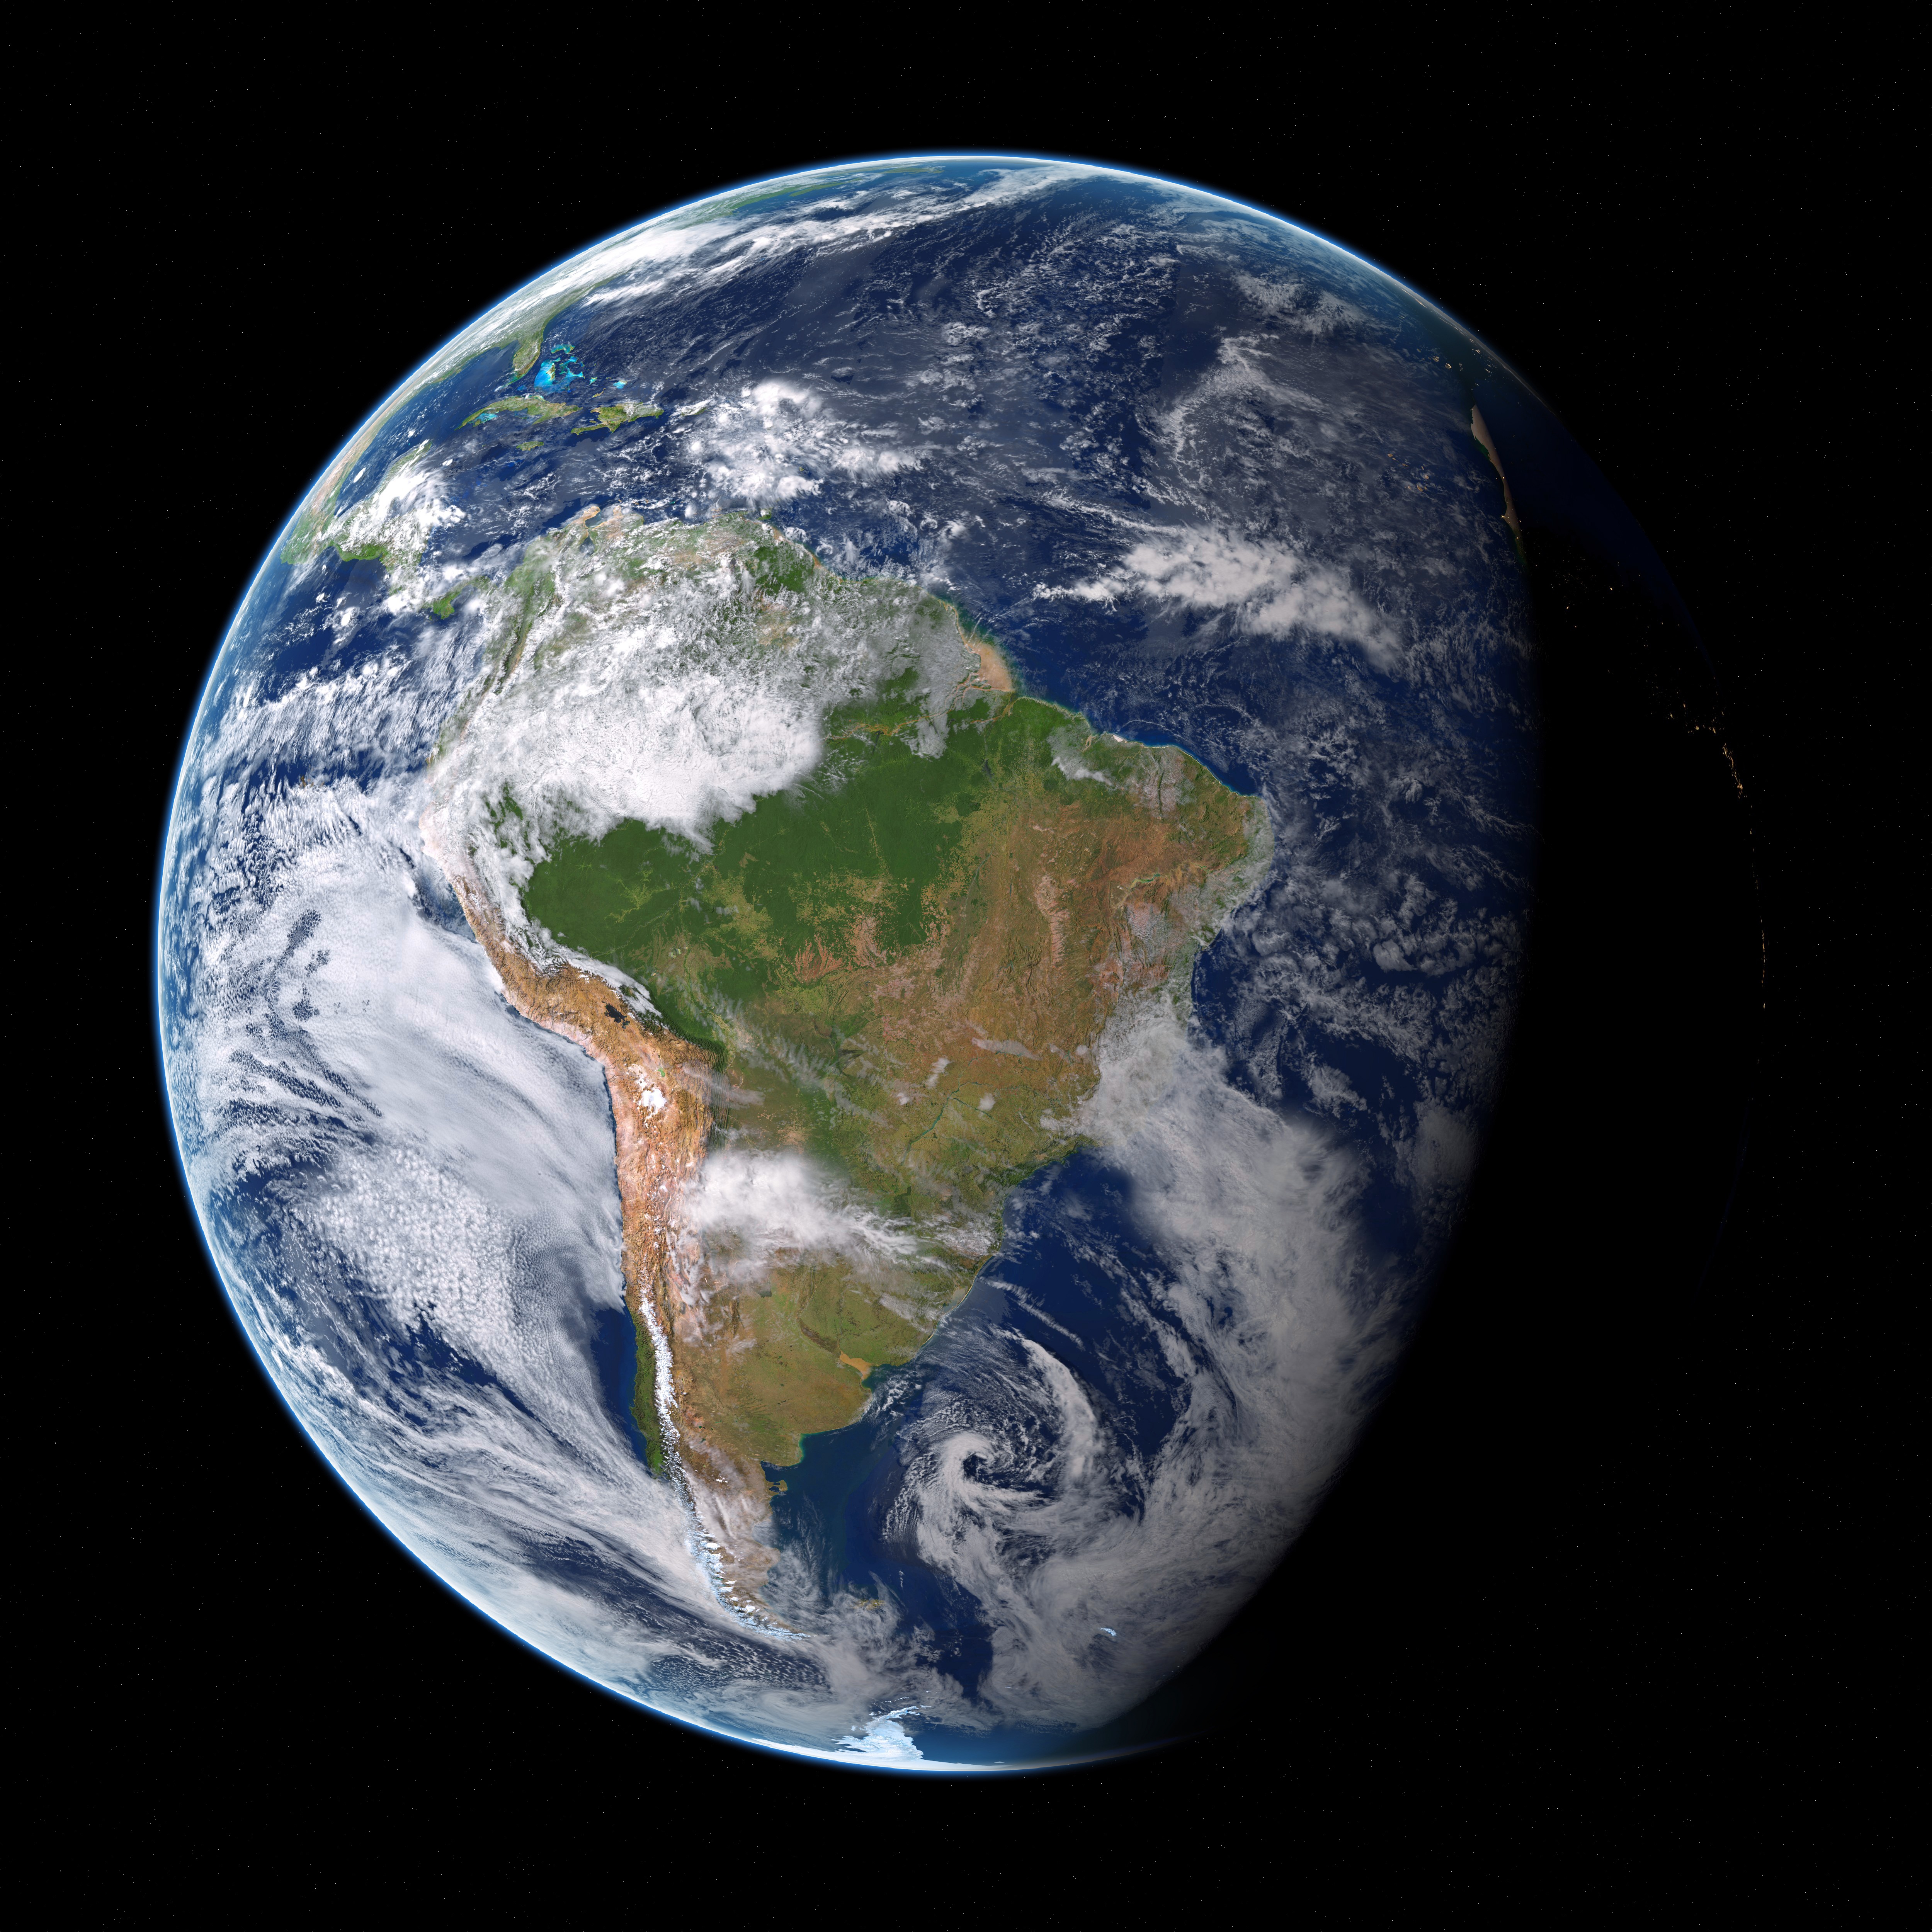
cosmos, atmosphere, space, solar, globe, outer space, science, clouds, astronomy, earth, universe, planet, global, cosmic, orbit, astronomical object, atmosphere of earth